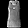
Label: T - shirt / top